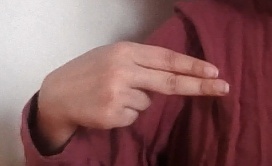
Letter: ain